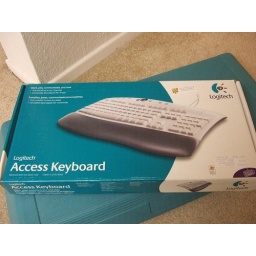
Logitech Access computer keyboard with handy shortcut buttons. Brand new in box. $8